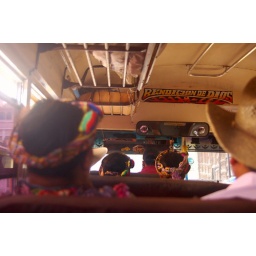
in chicken bus to zunil